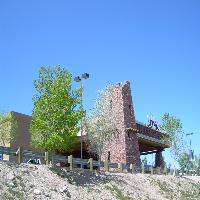
Weather: sun or clear